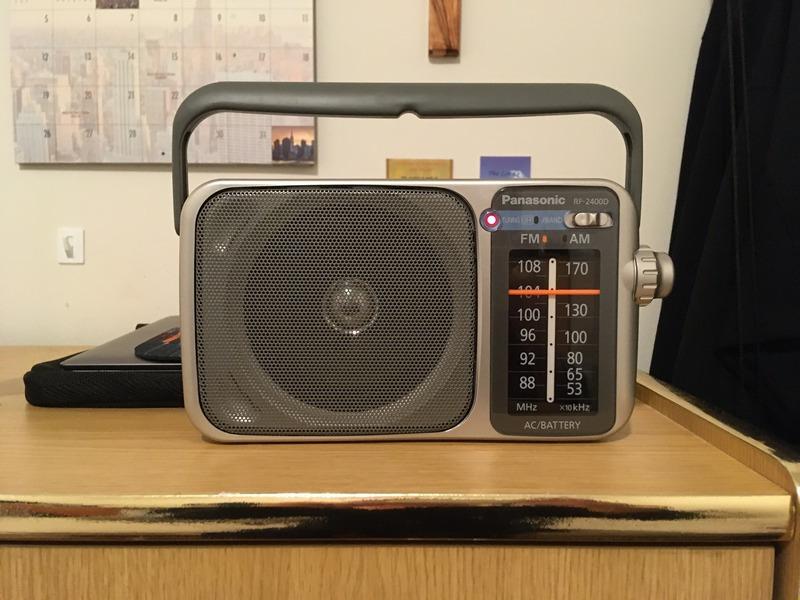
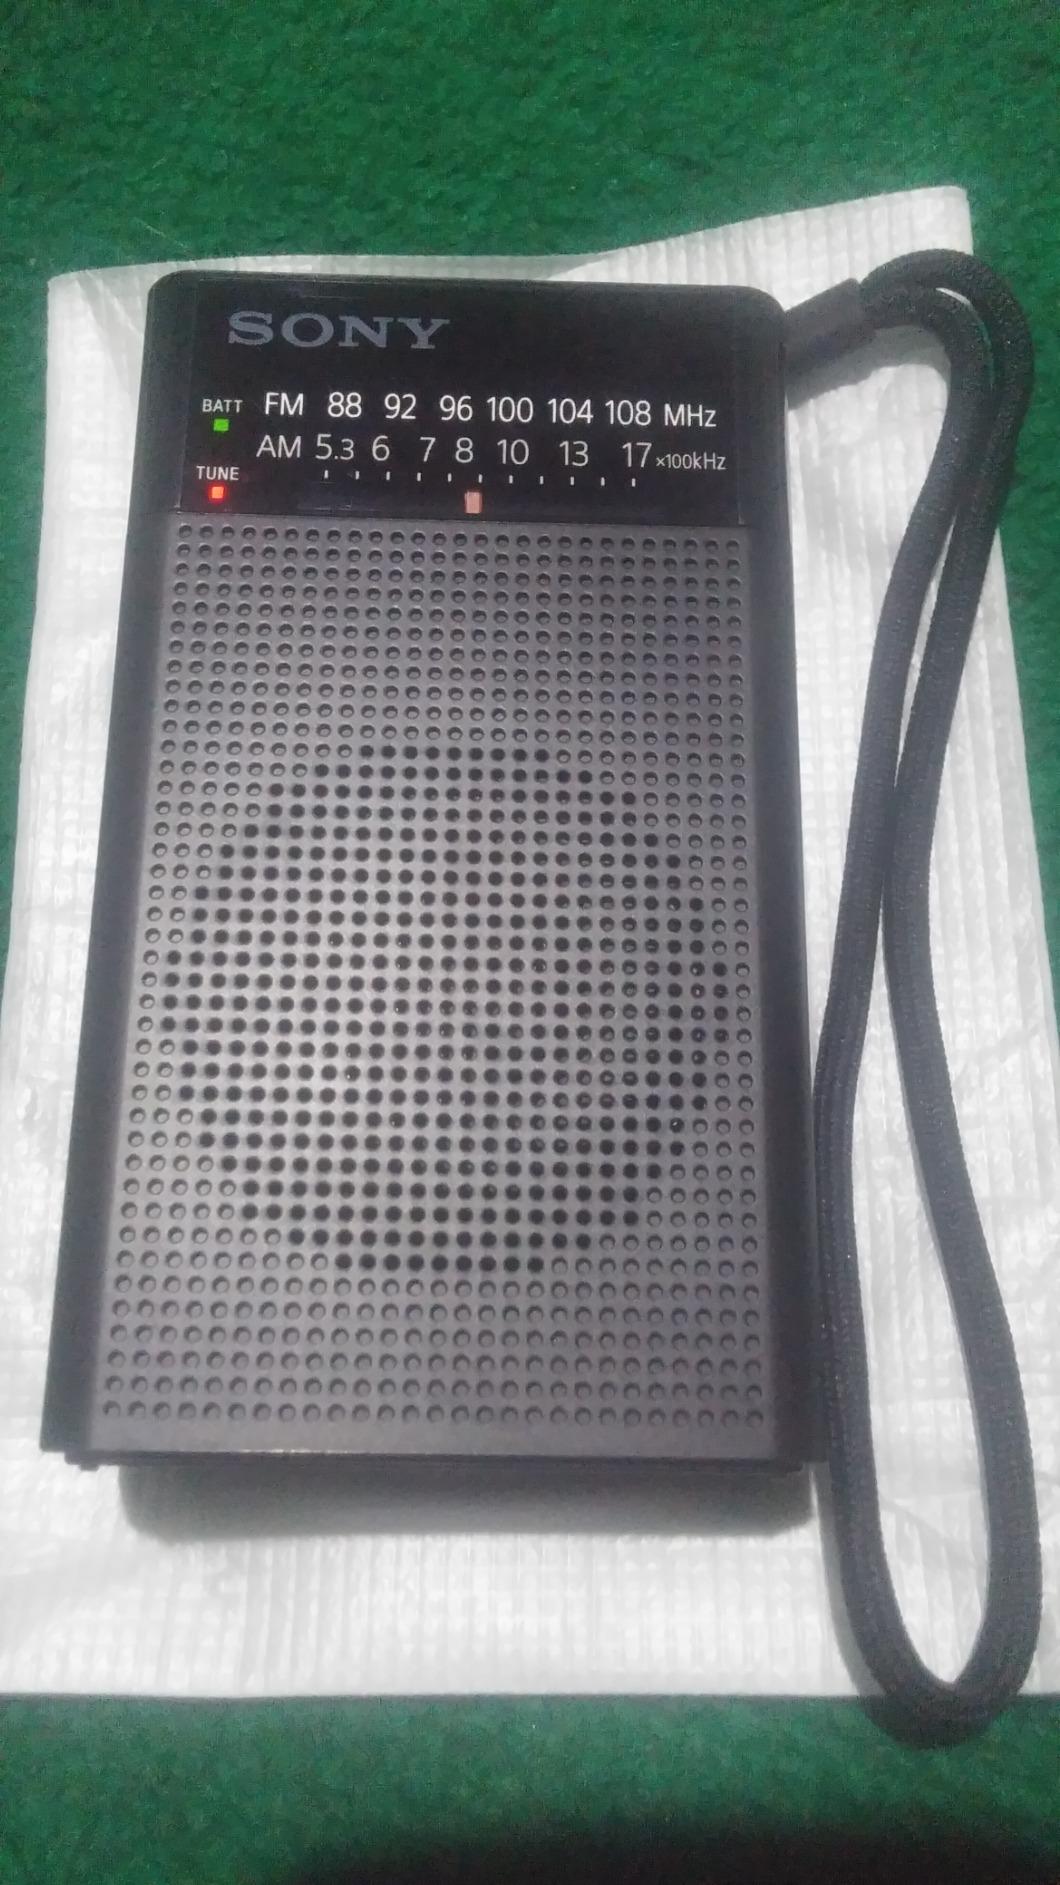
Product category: radio
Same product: no